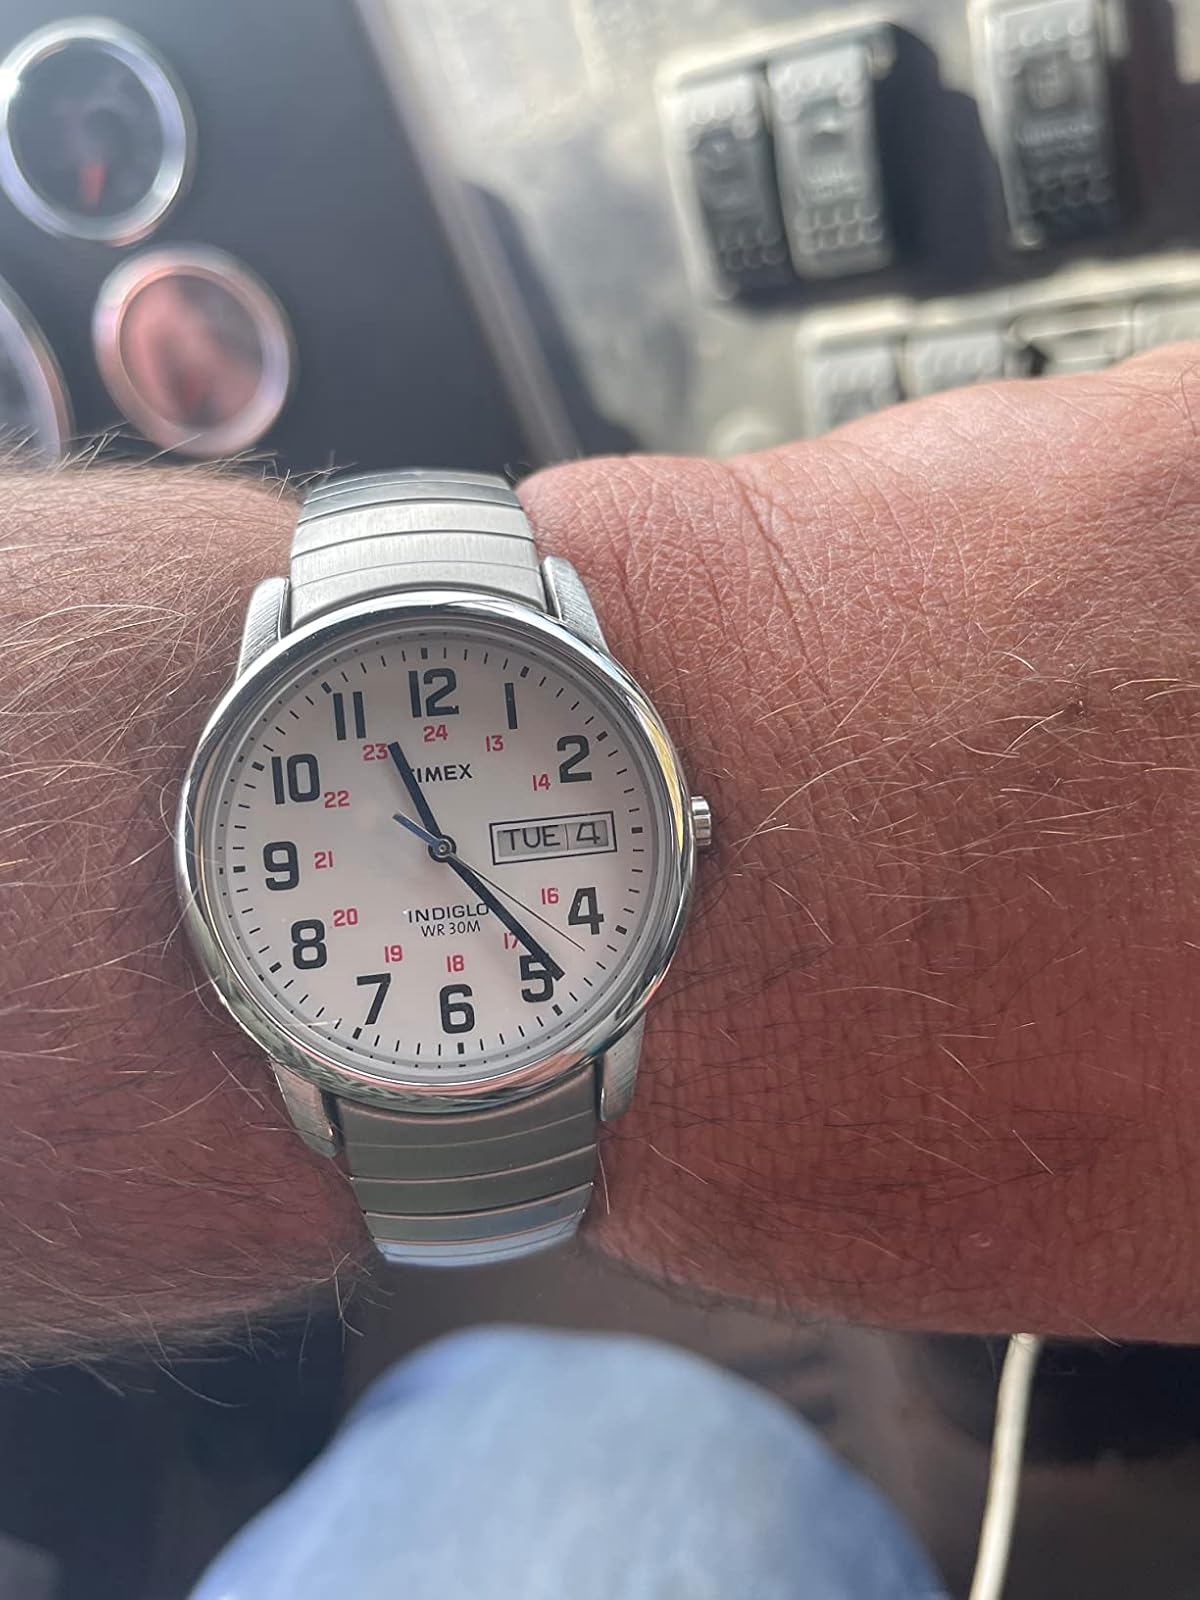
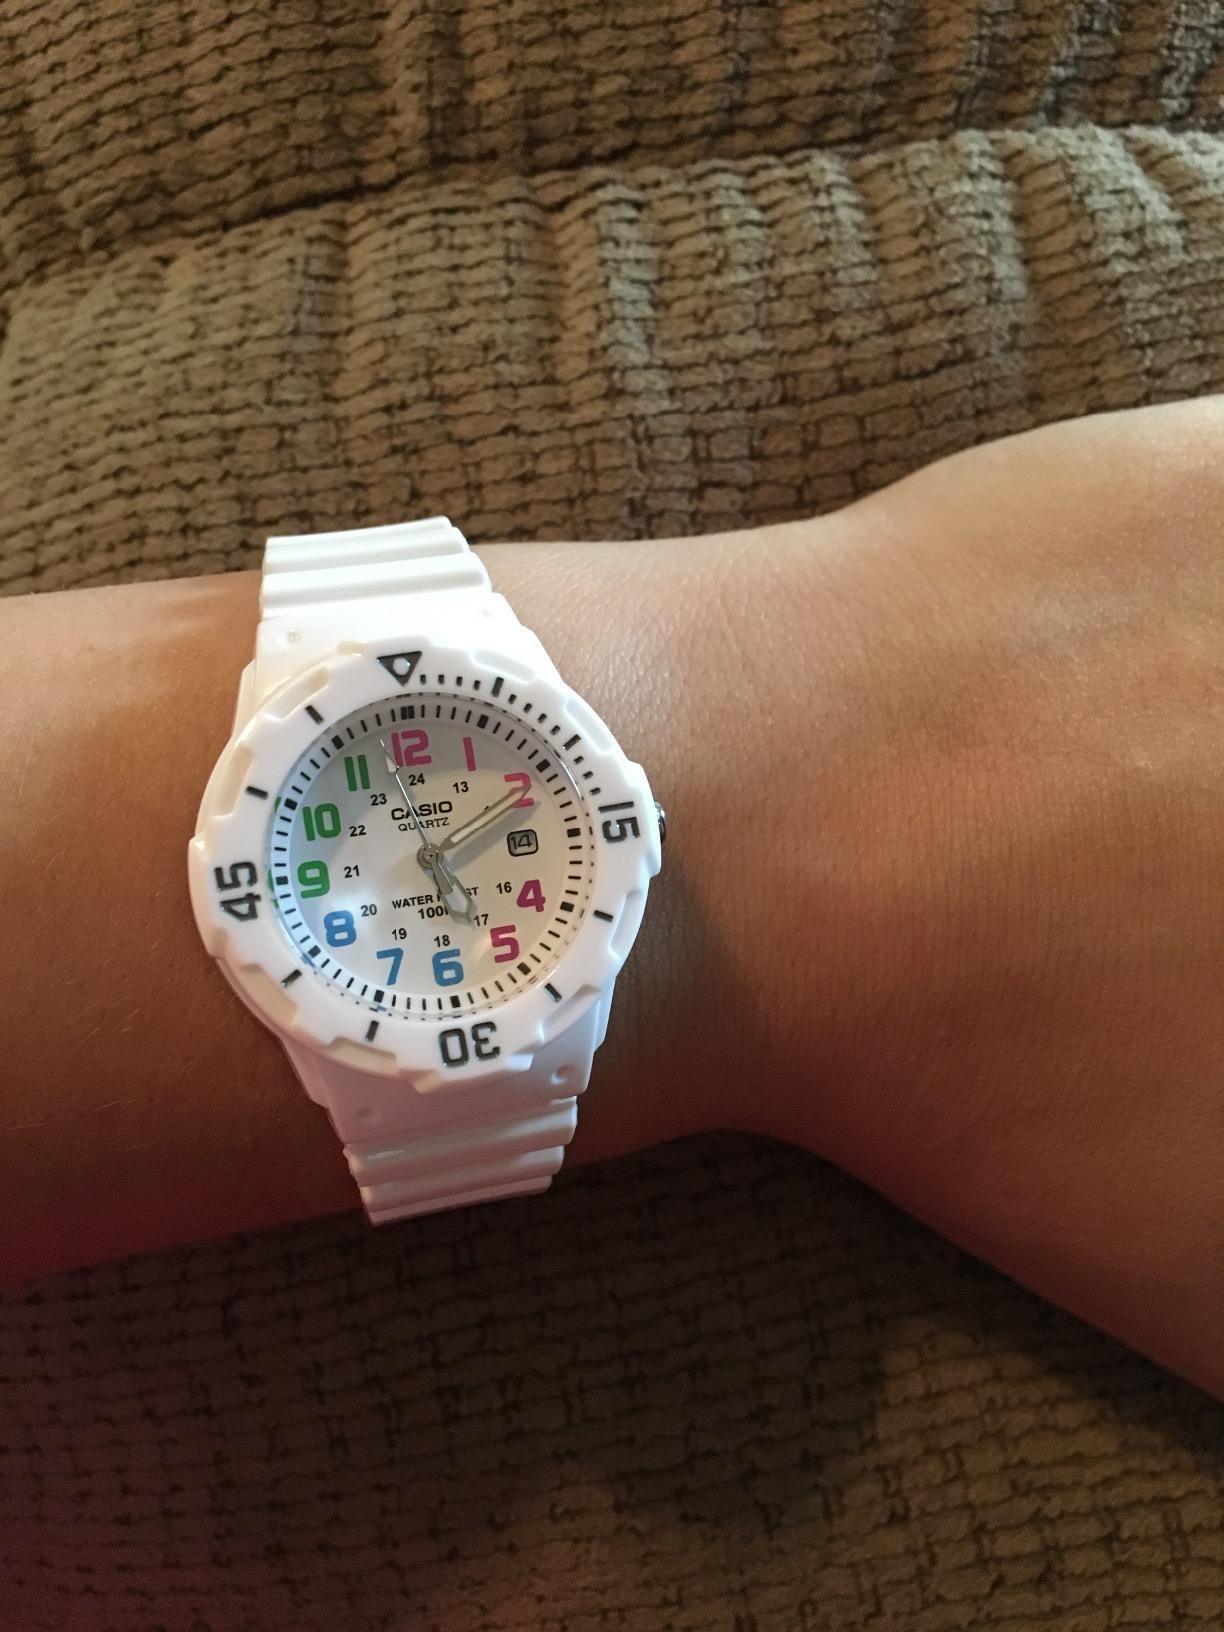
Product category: accessories_watch
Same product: no